Teree Sang

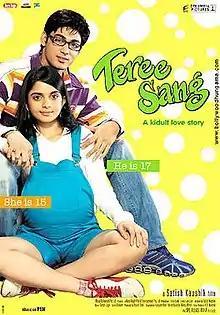
Theatrical Poster

Teree Sang is a 2009 Indian Hindi-language coming of age romantic film directed by Satish Kaushik, starring Ruslaan Mumtaz and Sheena Shahabadi in her first role. "Teree Sang" explores the issue of teen pregnancy.